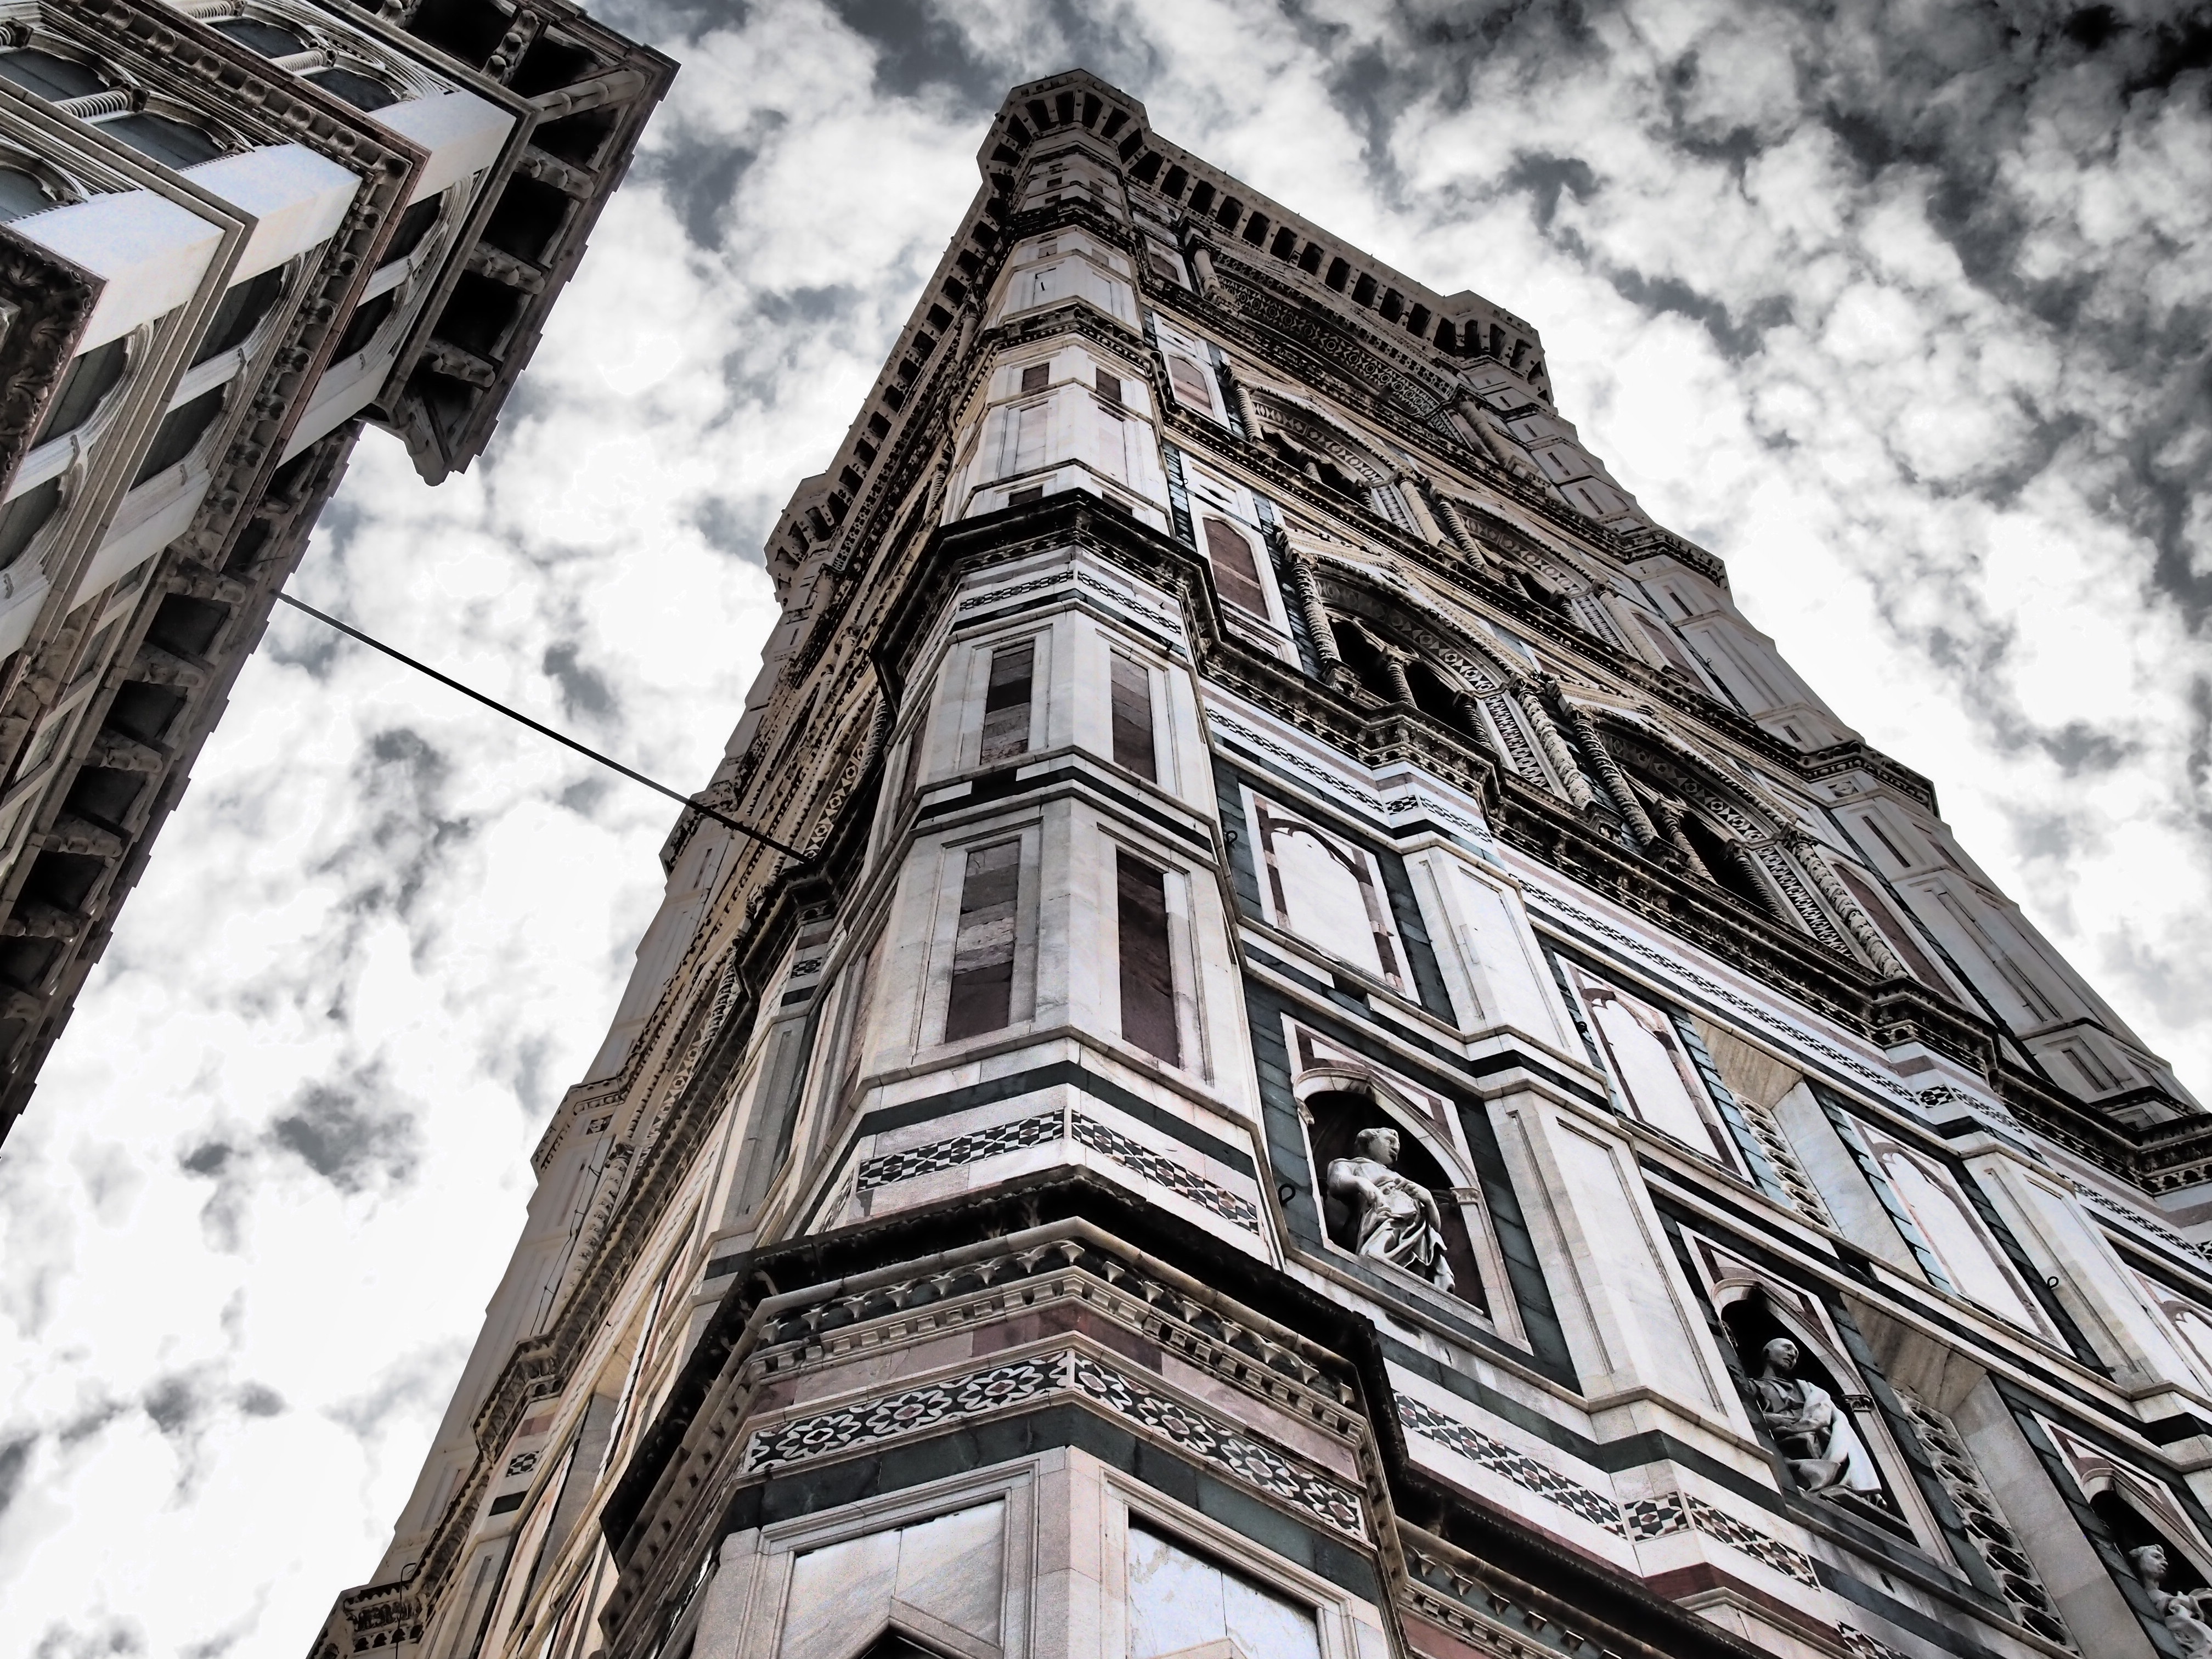
architecture, sky, house, building, home, skyscraper, tower, landmark, italy, facade, church, cathedral, monochrome, place of worship, spire, steeple, florence, gothic architecture, housewife, bowever, hochaus, urban area